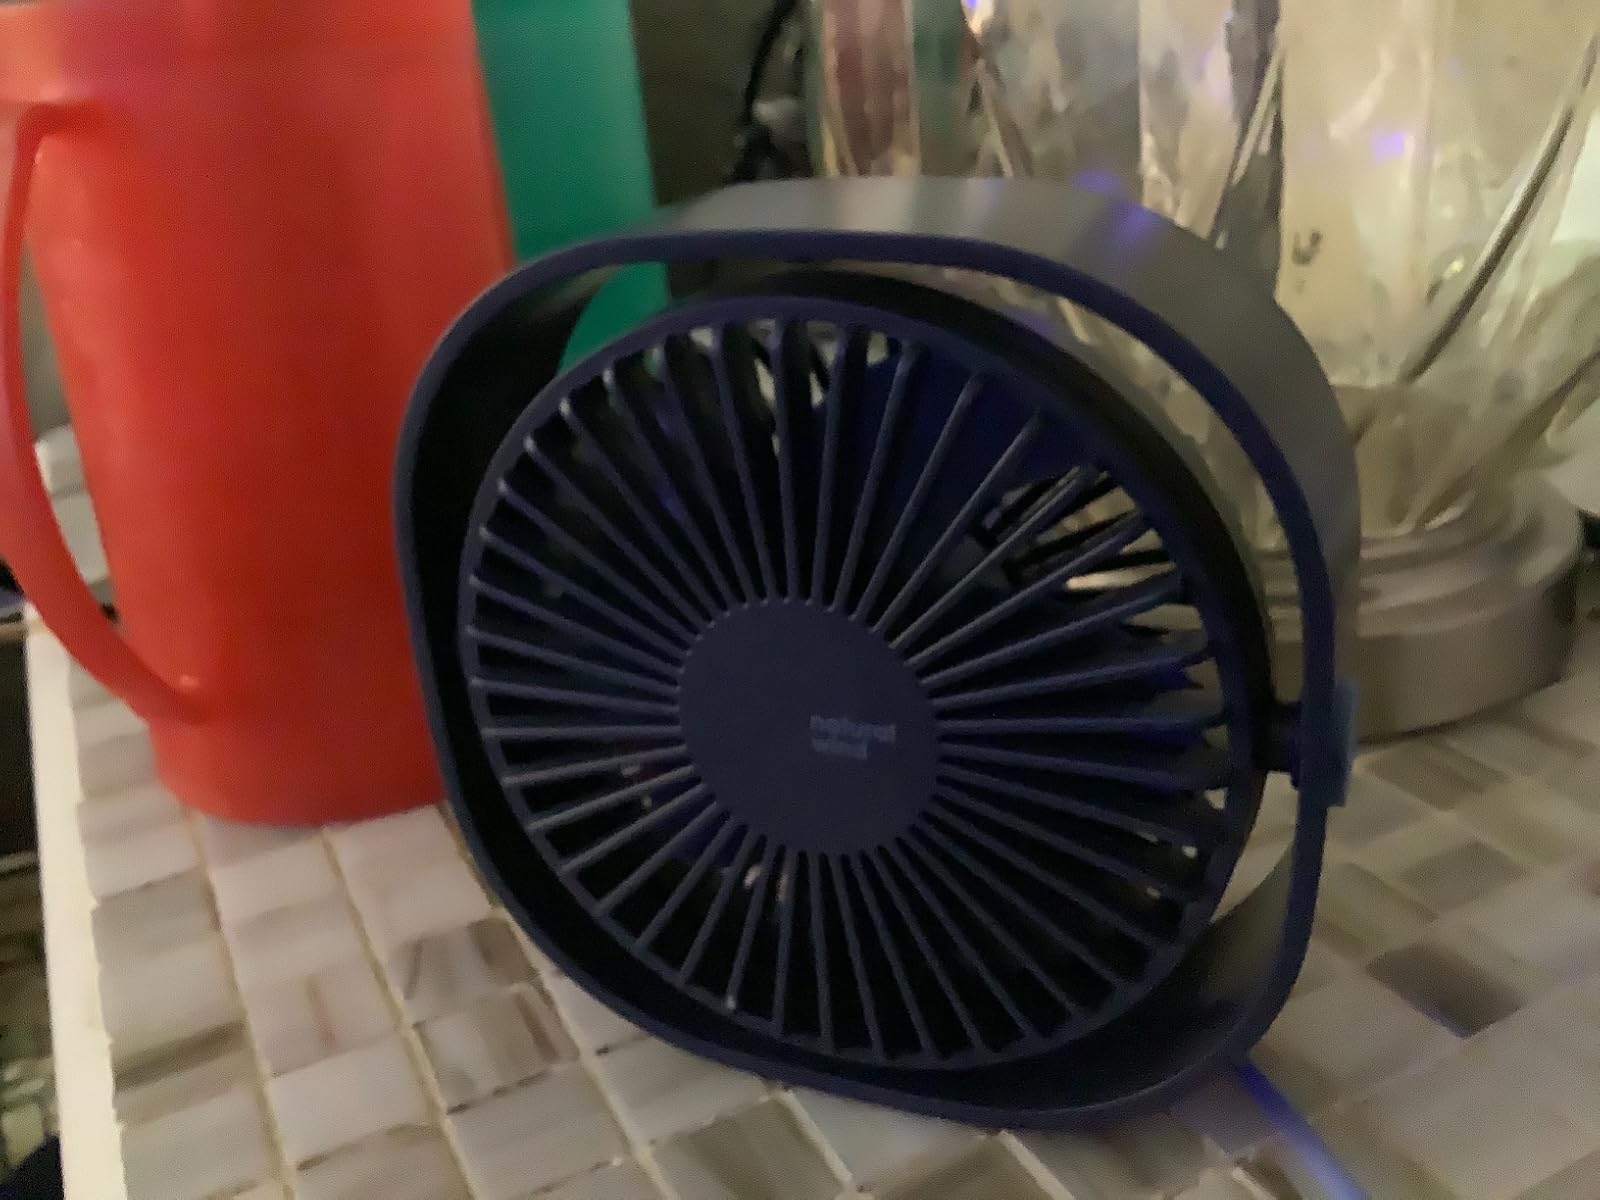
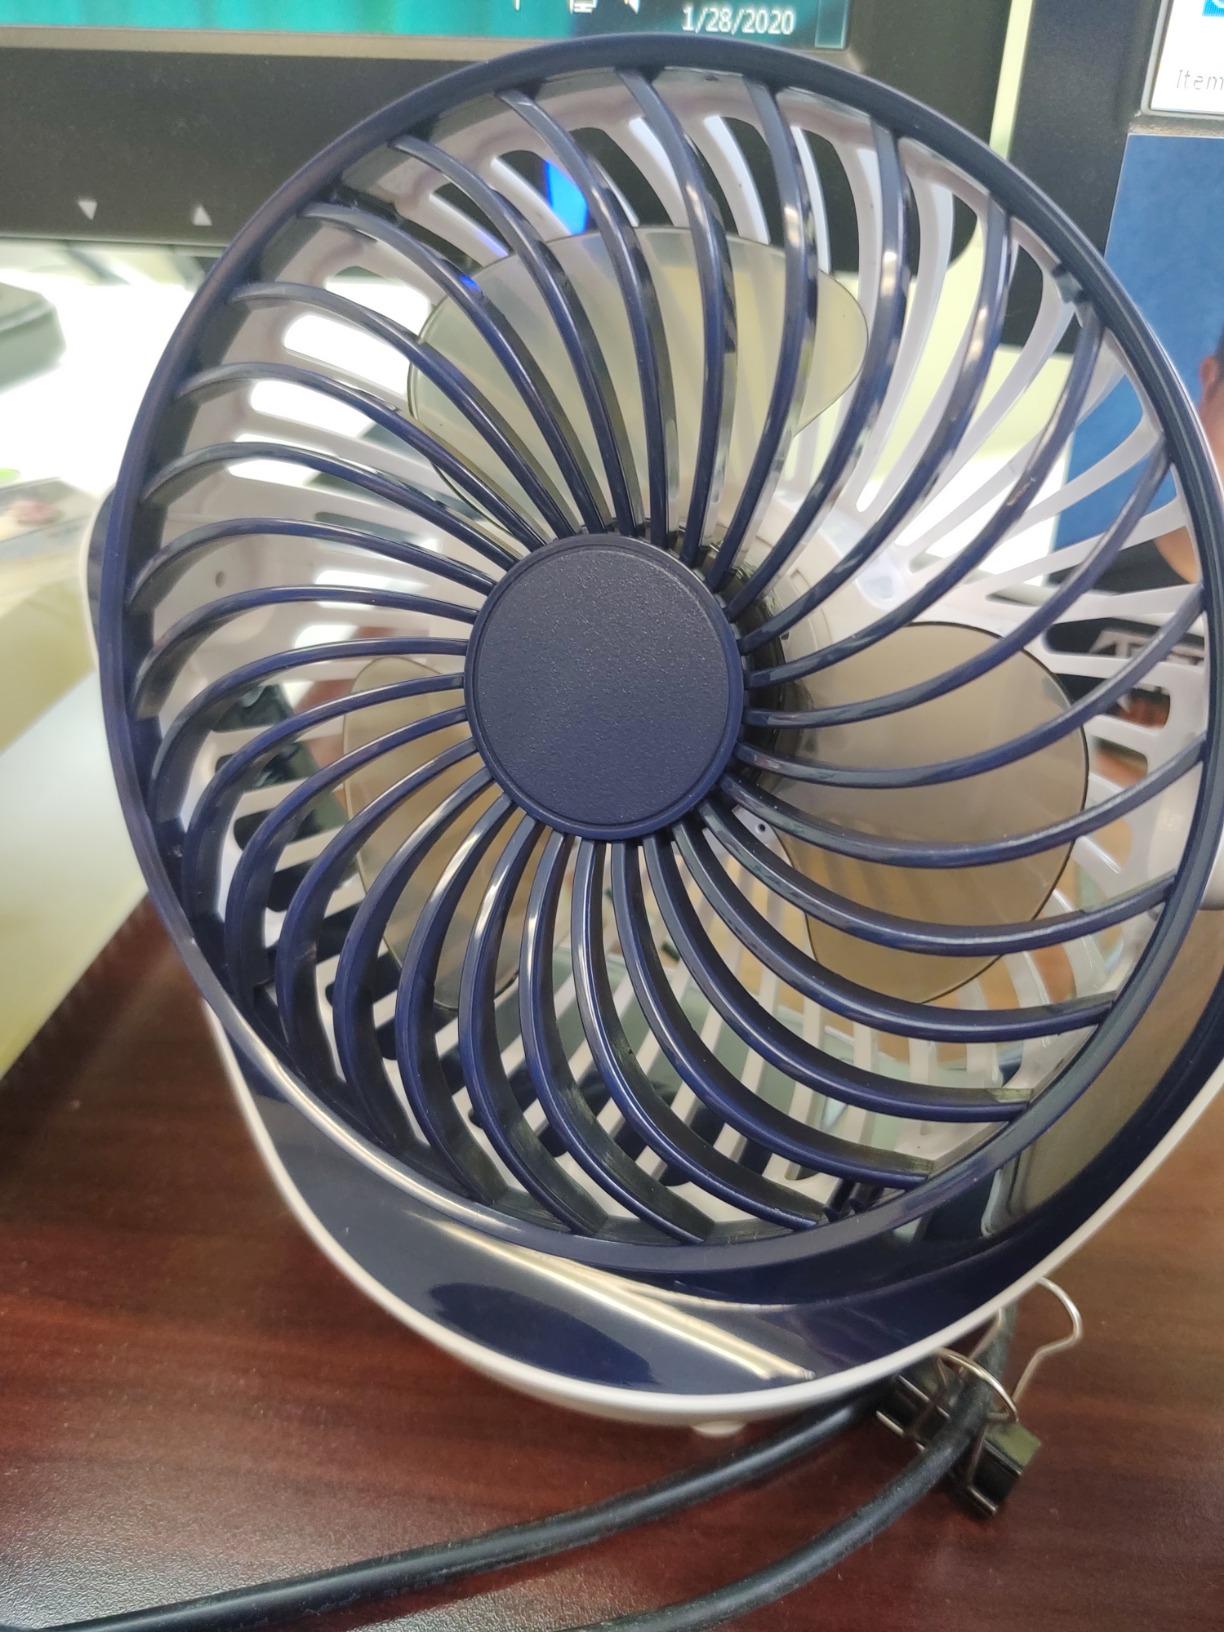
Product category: fan
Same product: no